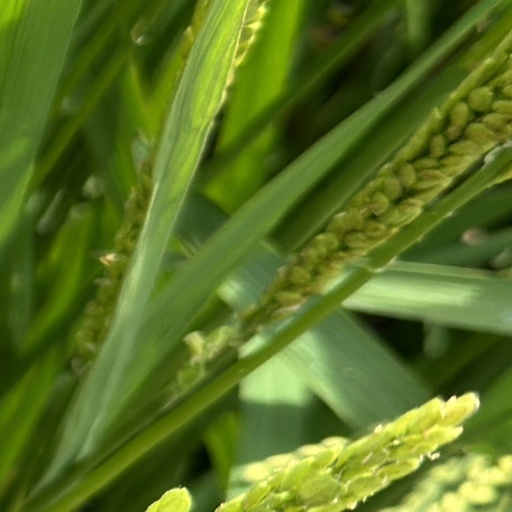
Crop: rice